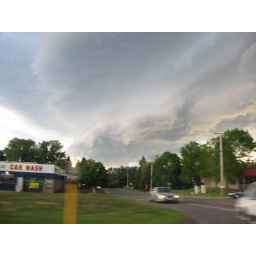
storm in white bear lake, mn. i raced this wall down white bear ave.